CaseLabs

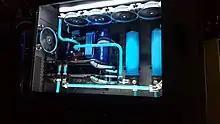
A watercooled computer inside a CaseLabs SMA8 case

CaseLabs allowed buyers to customize their purchases from their website by offering factory options. The company's cases used aluminum construction and were noted for their ability to house multiple radiators for liquid cooling.